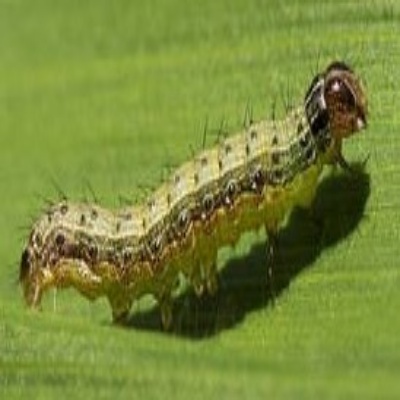
Crop: Maize
Condition: fall armyworm